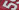
Number: 5